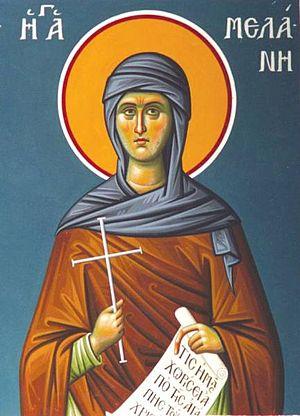
Mélanie la Jeune est une sainte chrétienne née en 383 ; son prénom était Valeria Melania. Elle fait partie des Mères du désert comme sa grand-mère Mélanie l'Ancienne.